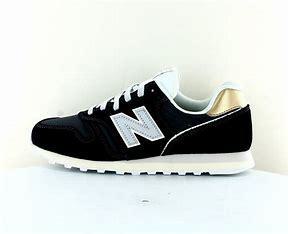
Brand: New
Model: Balance New Balance 373